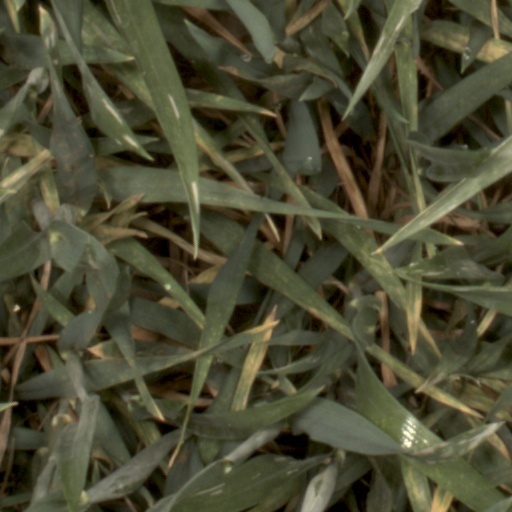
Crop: wheat